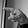
ASL letter: P